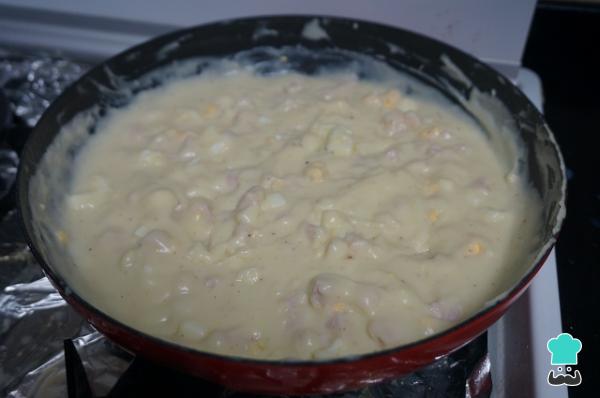
Lo removeremos y mezclaremos bien. Probaremos de sal. Dejaremos enfriar en la nevera el relleno de las croquetas de huevo duro.